HMNZS Hinau (T17)

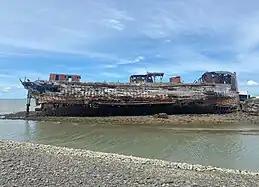

"Hinau" would be completed in early 1942, with trials being held in April 1942. It was noted that the steering gear was stiff, needing 2 men for manoeuvring, and her boiler room was full of problems, with the report stating at the end “It is apparent that “"HINAU"” will not be able to operate effectively as a L.L. sweeper without further modification to her boiler room. With it being noted in another steam trial in June 1942 that the ship would be unworkable in hot weather. The RNZN would try to combat these issues the best they could, though "Hinau" and her sisters' engine rooms would be hot and uncomfortable for those who worked in their engine & boiler rooms throughout their careers.